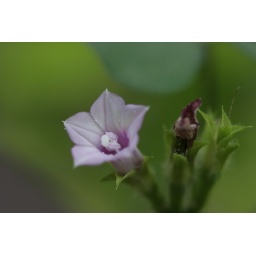
It is a tiny flower climbing on the fence and up to 1.5 cm in diameter only.